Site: brandenburg
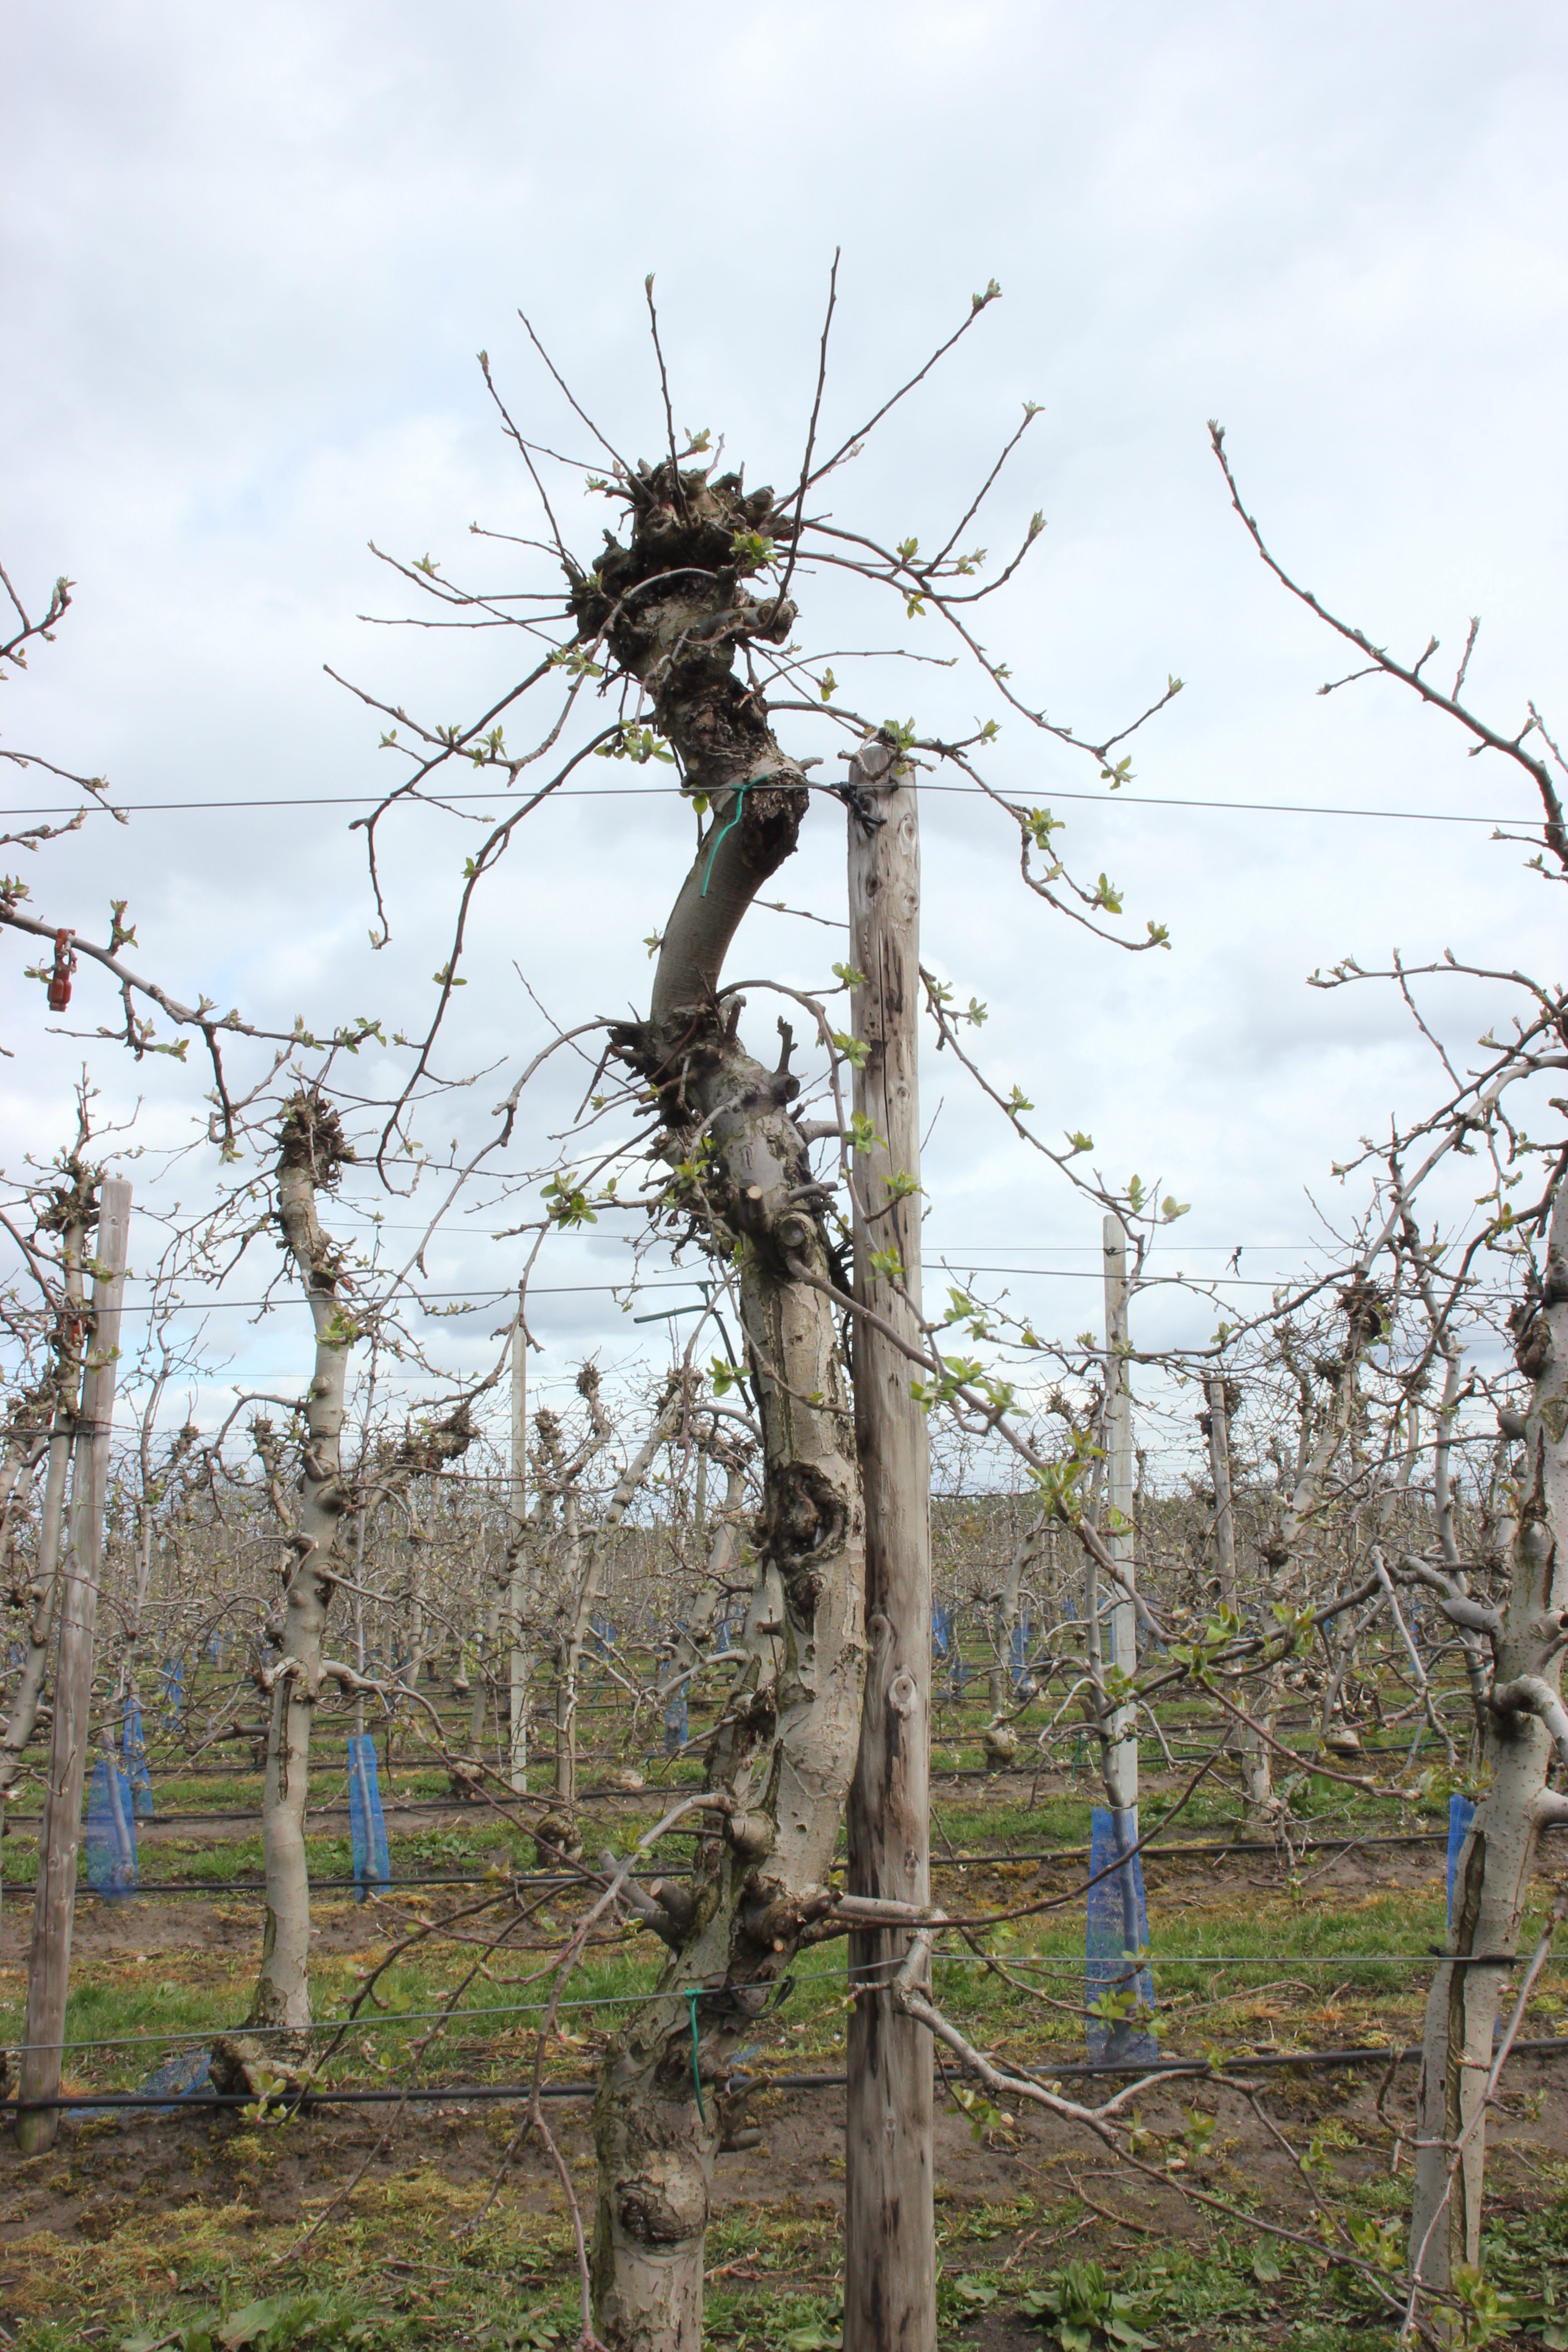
Growth stage (BBCH 55): Inflorescence emergence